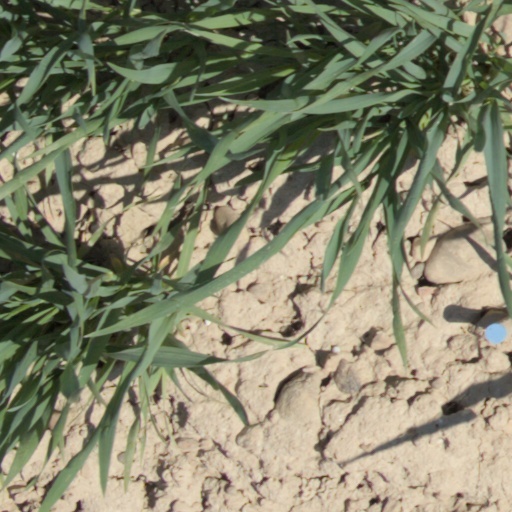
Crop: wheat